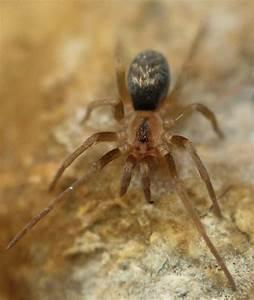
spider